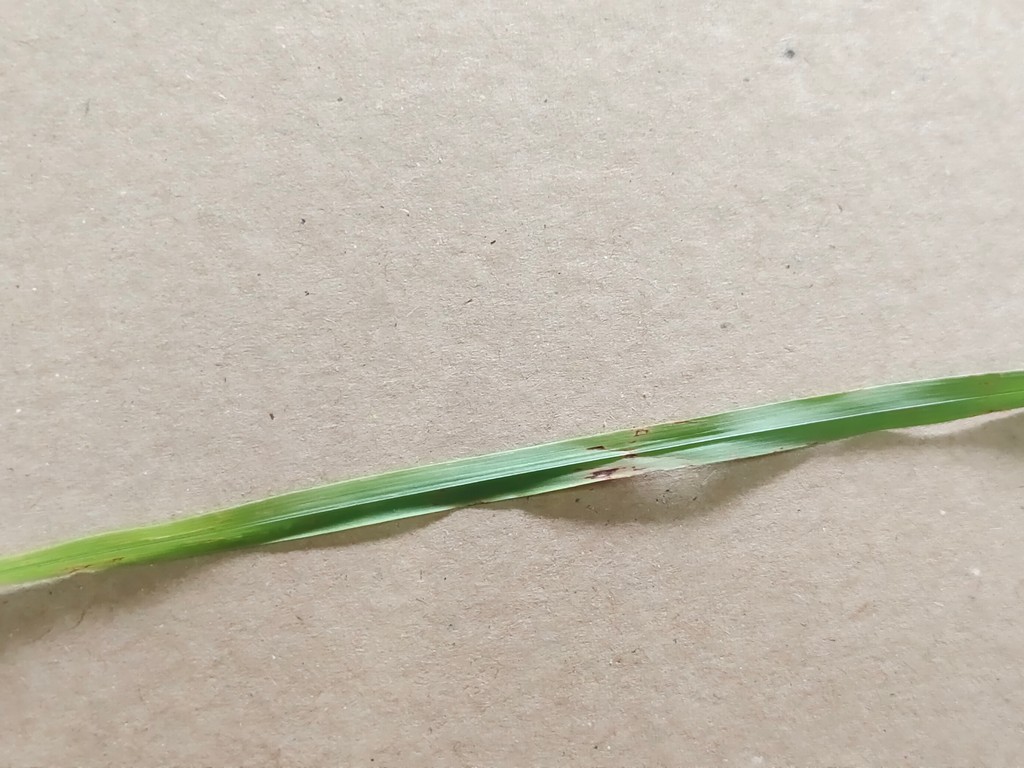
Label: Unhealthy